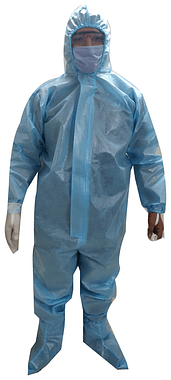
Objects detected:
Mask
Gloves
Coverall